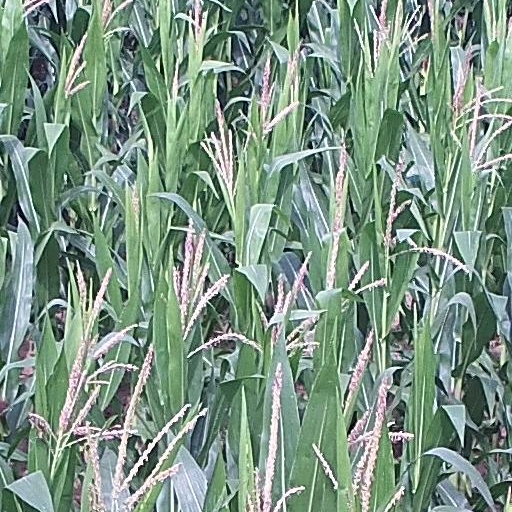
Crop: maize; corn